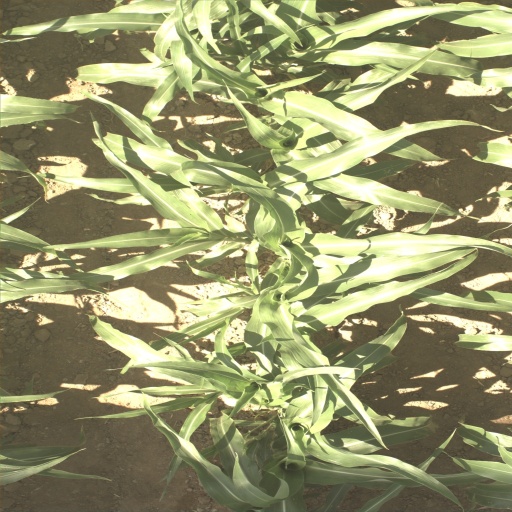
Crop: sorghum